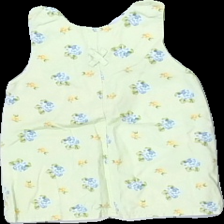
View: back
Type: Dress
Category: Children
Brand: H&M
Brand text on label: Baby baby
Colors: Green, Blue, Orange
Material: 100% Cotton
Pattern: Floral print
Cut: Regular
Size: 80
Season: Spring
Price range: 50-100
Recommended usage: Reuse
Description: floral print dress